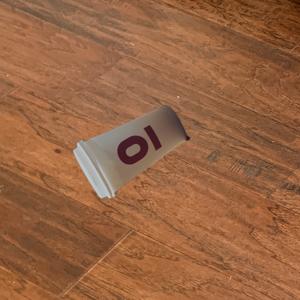
Label: cups